Early Christian inscriptions

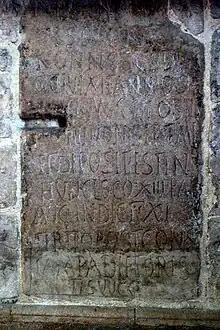
Christian inscription on a deacon's tombstone from present-day Austria, dated to the year 533 by the use of consular notation

The earliest of these epitaphs are characterized by their brevity, only the name of the dead being given. Later a short acclamation was added, such as "in God" or "in Peace." From the end of the 2nd century, the formulae were enlarged by the addition of family names and the date of burial. In the third and fourth centuries, the text of the epitaphs was expanded with the age of the deceased, the year (reckoned according to the consuls in office), and laudatory epithets. For these particulars each of the regions comprising the Roman Empire had its own distinct expressions, contractions, and acclamations.